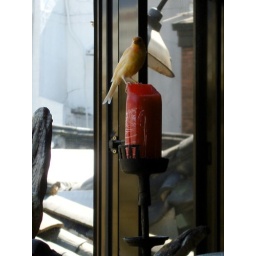
Old Tea Shop, with live birds flying around inside.